History of the Kingdom of Italy (1861–1946)

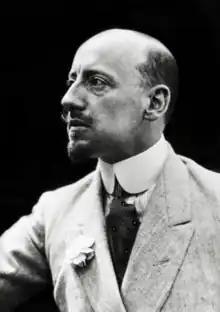
Gabriele D'Annunzio, national poet ("vate") of Italy and a prominent nationalist revolutionary who was a supporter of Italy joining the action in World War I

In 1911, Giolitti's government agreed to sending forces to occupy Libya. Italy declared war on the Ottoman Empire which held Libya as a colony. The war ended only a year later, but the occupation resulted in acts of extreme discrimination towards Libyans such as the forced deportation of Libyans to the Tremiti Islands in October 1911 and by 1912, a third of these Libyan refugees had died due to lack of food supplies and shelter from the Italian occupation forces. Italian control of the area was weak, leading to twenty years of conflict with the Senussi religious order which was the main political and religious authority in the Libyan hinterlands. The invasion of Libya did mark a turn in direction for the opposition to the Italian government, revolutionaries became divided, some adopting nationalist lines, while others retaining socialist lines. The annexation of Libya caused nationalists to advocate Italy's domination of the Mediterranean Sea by occupying Greece as well as the Adriatic coastal region of Dalmatia.